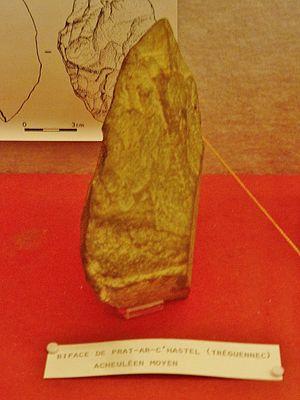
Biface de l'acheuléen moyen trouvé à Prat-ar-C'Hastel en Tréguennec (Musée de la préhistoire finistérienne de Penmarc'h)
Tréguennec [tʁegɛnɛk] est une commune riveraine de la baie d'Audierne, dans le département du Finistère en région Bretagne, en France. Ses habitants sont appelés les Tréguennécois.